Dereham

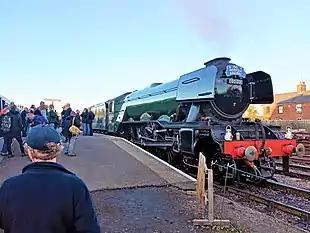
The "Flying Scotsman" at Dereham station on the Mid-Norfolk Railway

There is presently no regular service between Dereham and Norwich, but the section of railway between Wymondham, Dereham and , described earlier in the History section, has been preserved and is now operated between Wymondham and Worthing as a tourist line by the Mid-Norfolk Railway Preservation Trust. This charitable company is gradually reopening the line through North Elmham and supports the restoration of the line to Fakenham. As well as running heritage trains, the MNR also runs special attractions such as the Polar Express Train Ride every winter and operate non-passenger services in support of mainline companies.